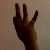
The image shows a hand gesture representing the number 9 in Indian Sign Language.